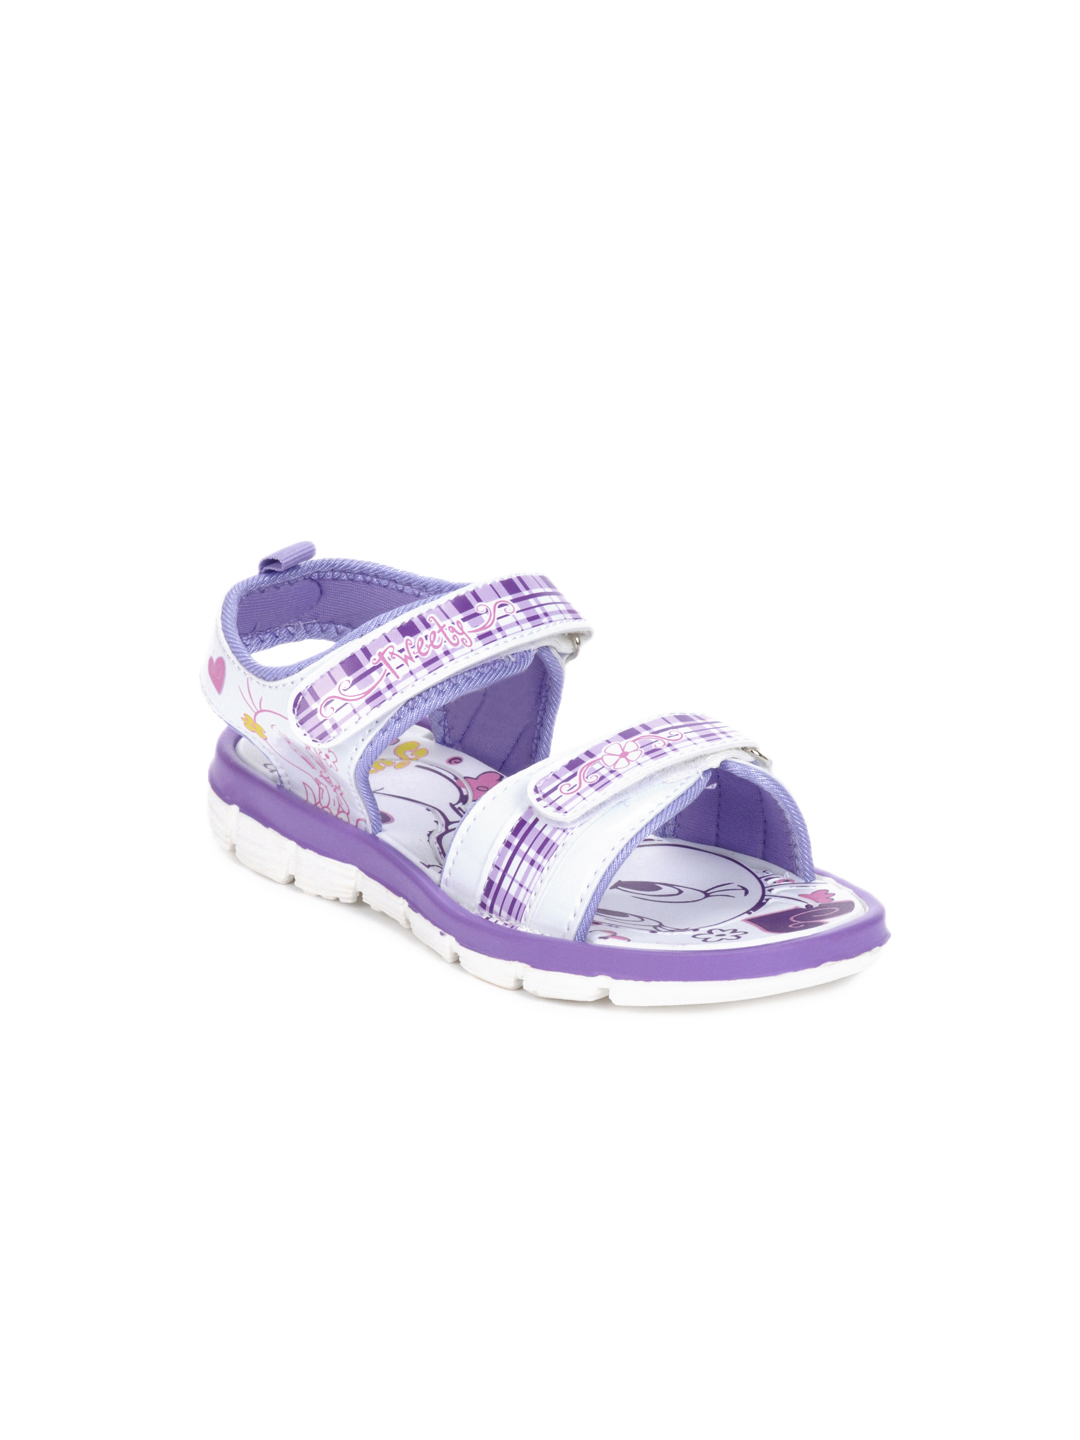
Warner Bros Kids Unisex White sandals
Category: Footwear / Sandal / Sandals
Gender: Unisex
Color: White
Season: Winter 2013
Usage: Casual